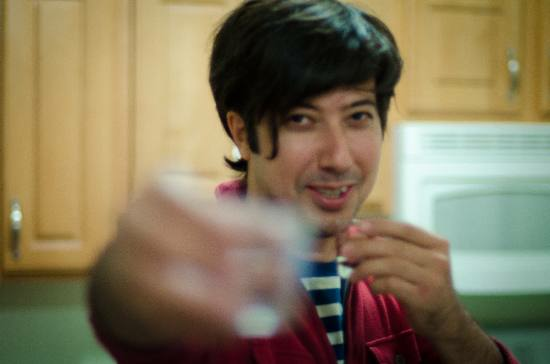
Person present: Yes